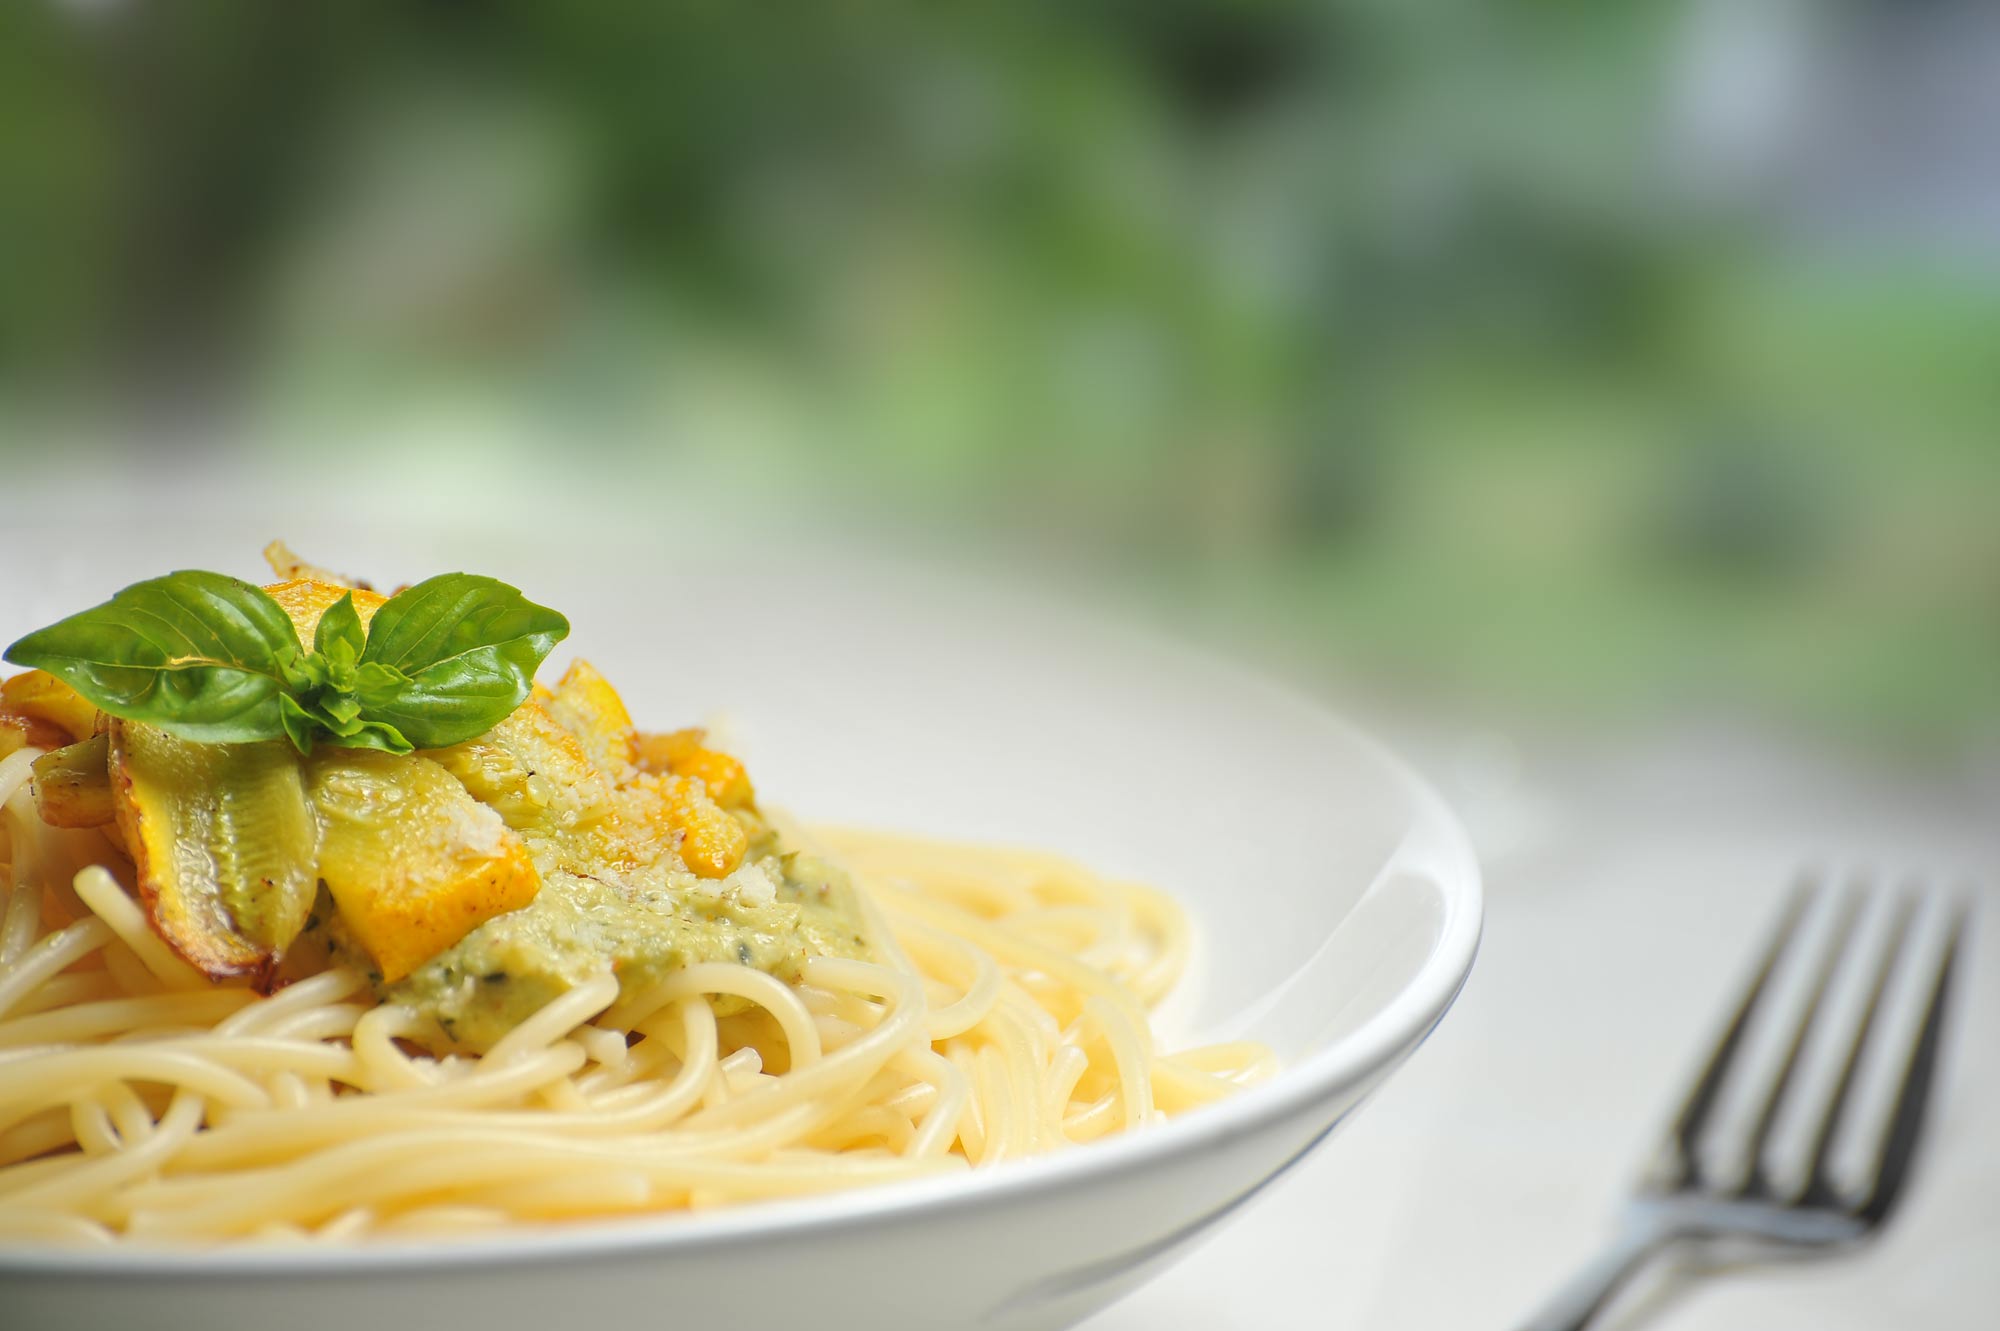
fork, restaurant, dish, meal, food, produce, plate, cuisine, pasta, basil, pesto, dinner, spaghetti, vegetarian food, italian food, carbonara, european food